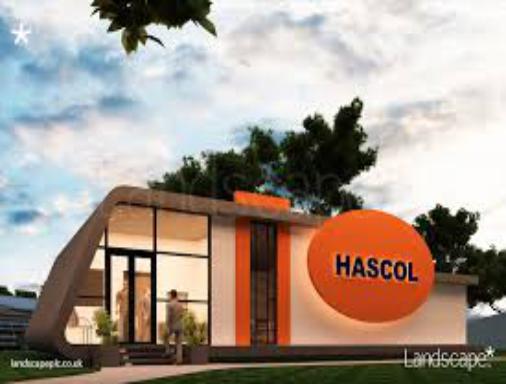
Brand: Hascol Petroleum
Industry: Transportation